Signing of the United States Declaration of Independence

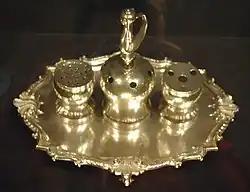
The Syng inkstand was used during the 1776 signing of the Declaration and the 1787 signing of the U.S. Constitution

The Second Continental Congress adopted the Declaration of Independence on July 4, 1776, with 12 of the 13 colonies voting in favor and New York abstaining. The date that the Declaration was signed has long been the subject of debate. Thomas Jefferson, Benjamin Franklin, and John Adams all wrote that it was signed by Congress on the day when it was adopted on July 4, 1776. That assertion is seemingly confirmed by the signed copy of the Declaration, which is dated July 4. Additional support for the July 4 date is provided by the Journals of the Continental Congress, the official public record of the Continental Congress. The proceedings for 1776 were first published in 1777, and the entry for July 4 states that the Declaration was engrossed and signed on that date (the official copy was handwritten by Timothy Matlack).